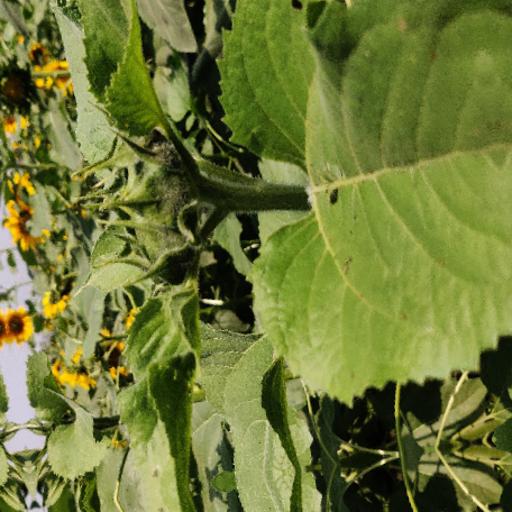
Label: Fresh_leaf